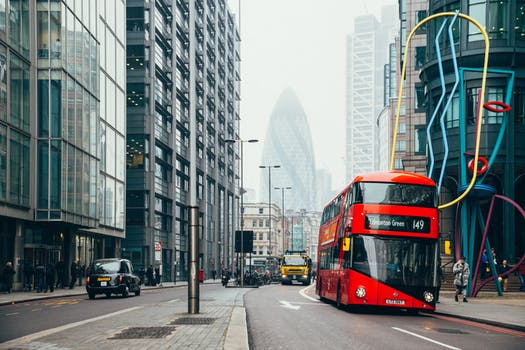
Label: No Watermark